Zazdrość, Orzesze

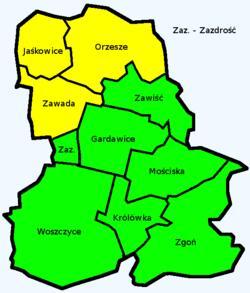
Map of Orzesze

Zazdrość is a sołectwo in the west of Orzesze, Silesian Voivodeship, southern Poland. It was an independent village but as a part of gmina Gardawice was administratively merged into Orzesze in 1975. It has an area of 1.5 km and about 1,203 inhabitants.